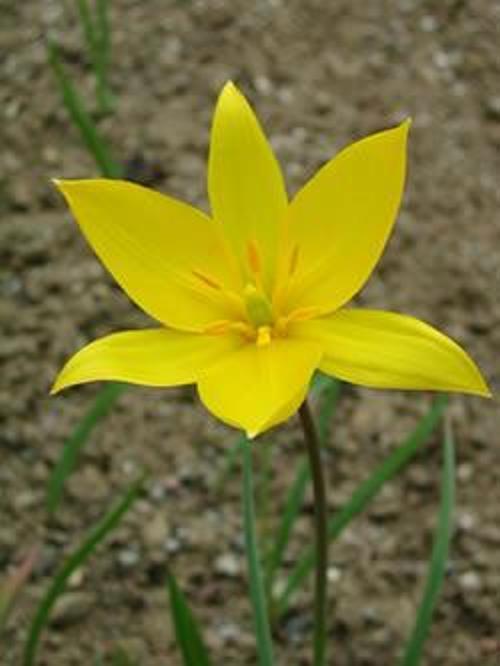
Flower: Tulip